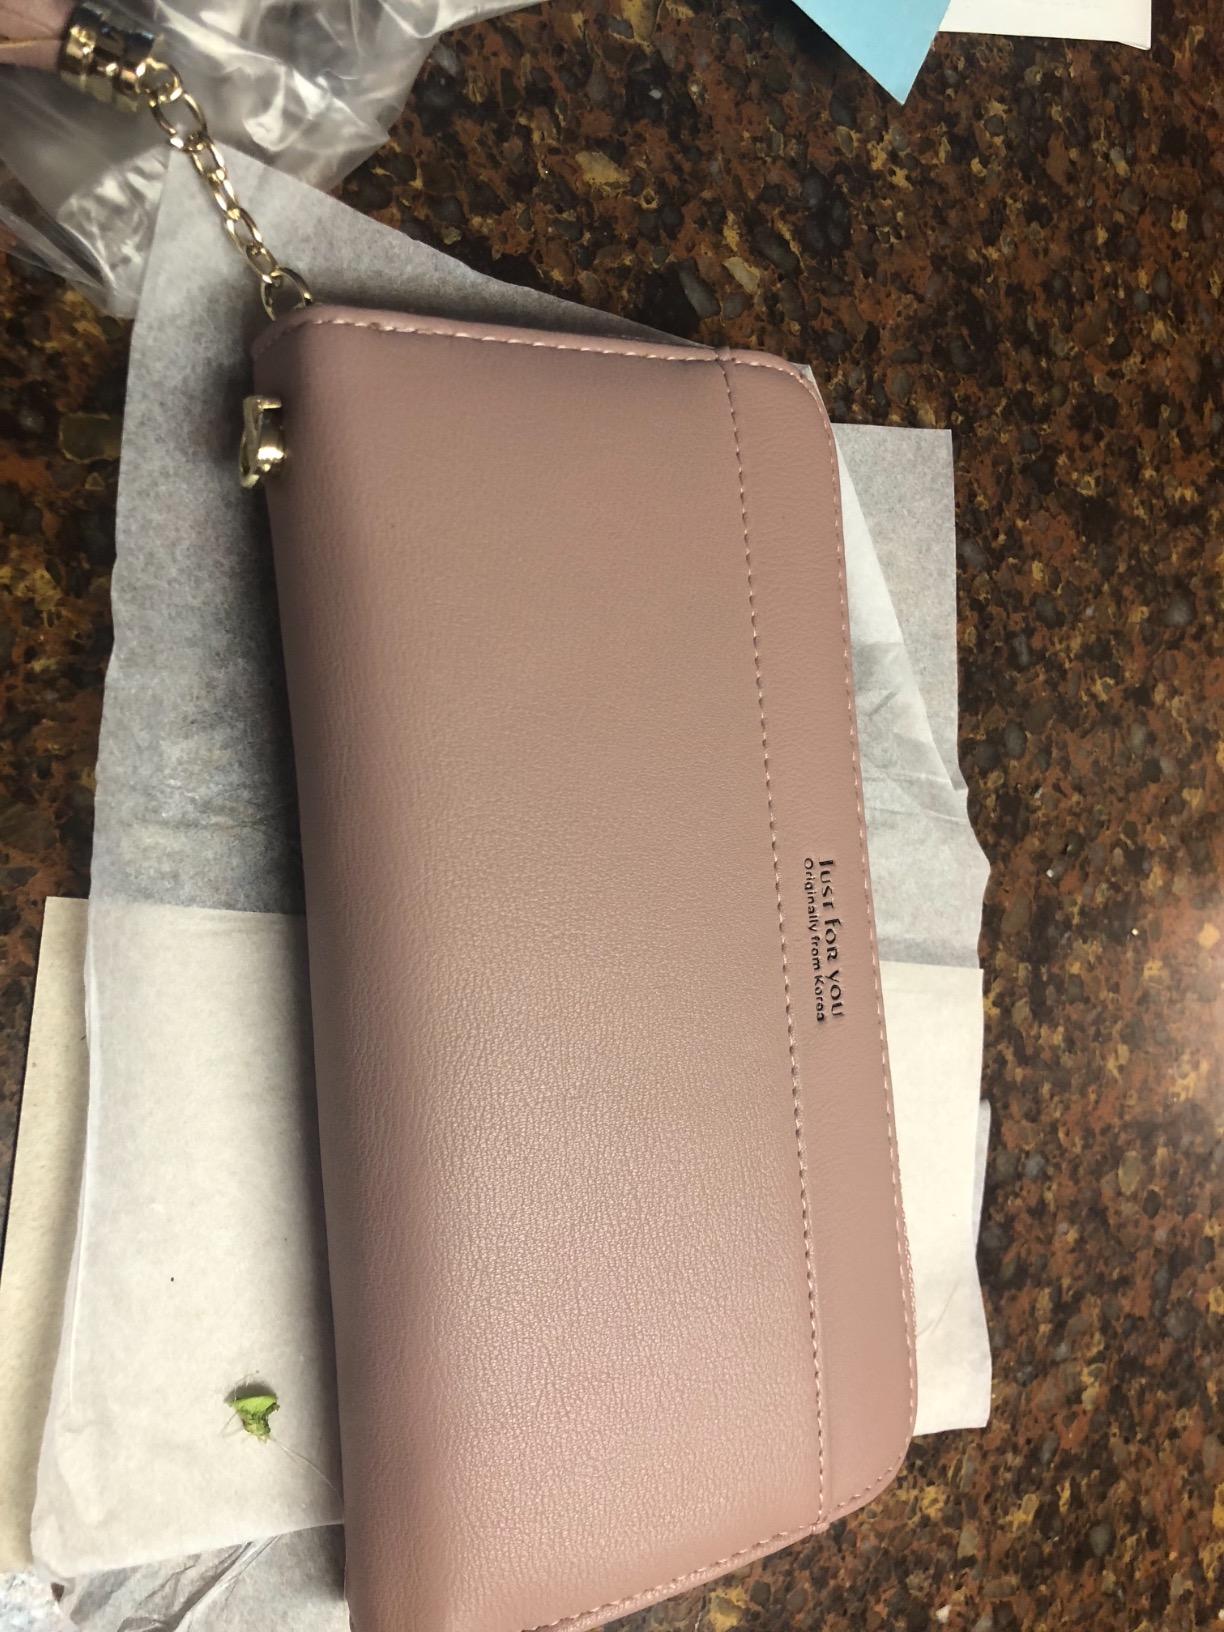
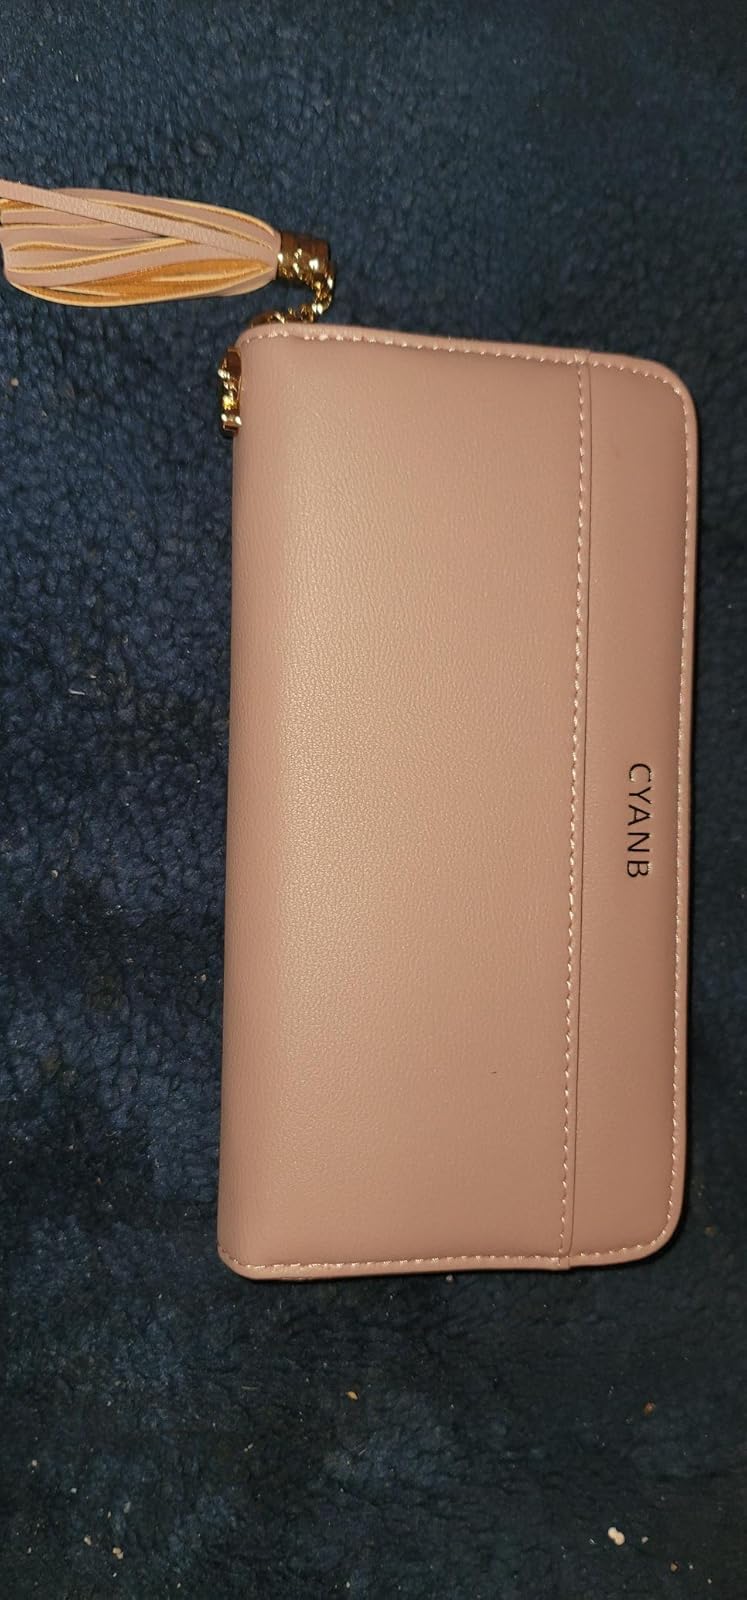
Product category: accessories_wallet
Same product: yes